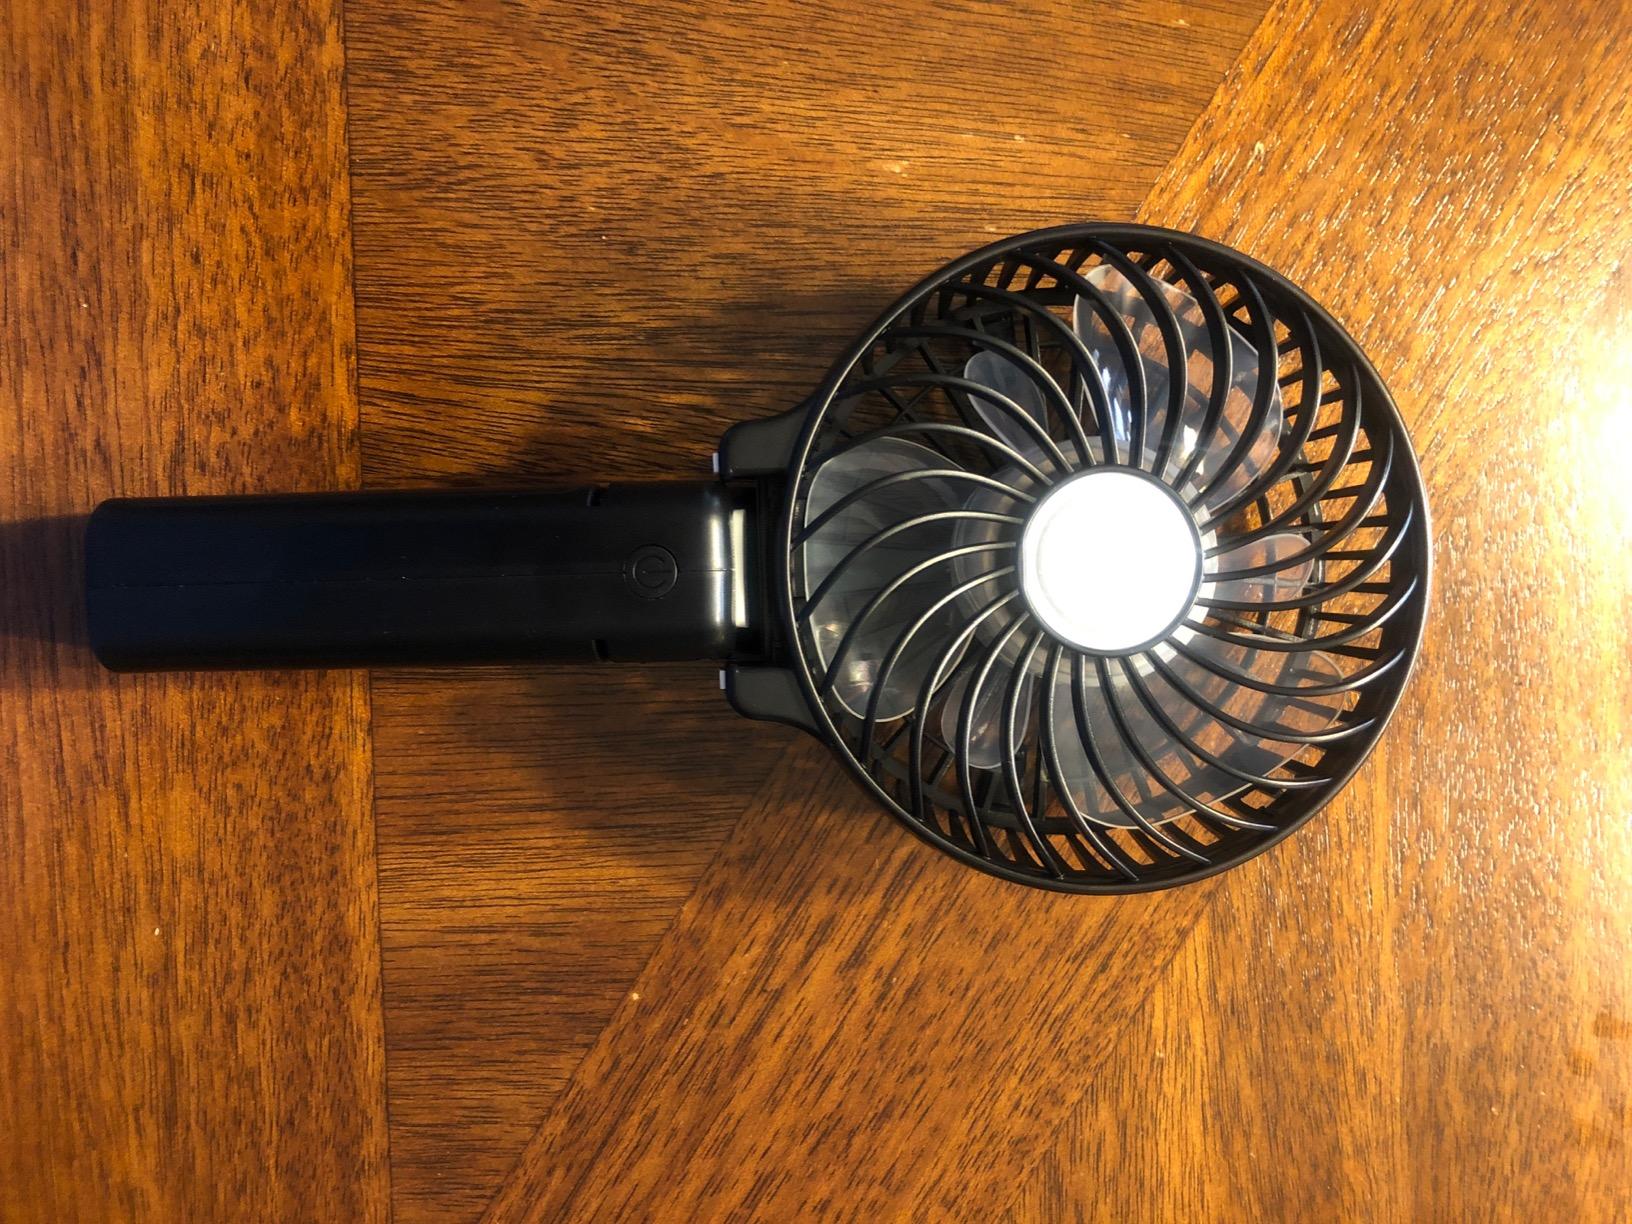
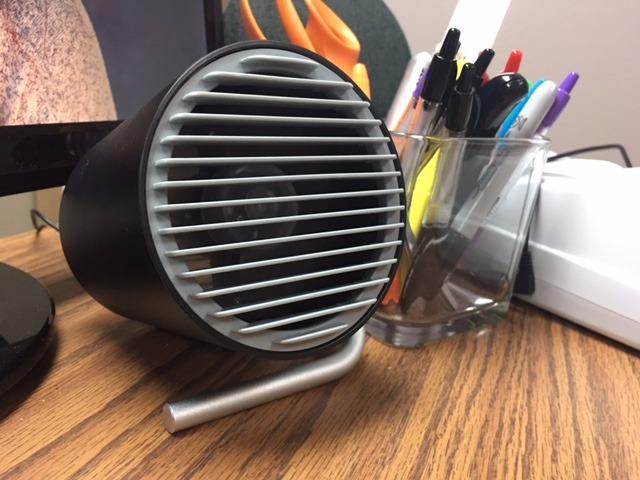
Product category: fan
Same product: no